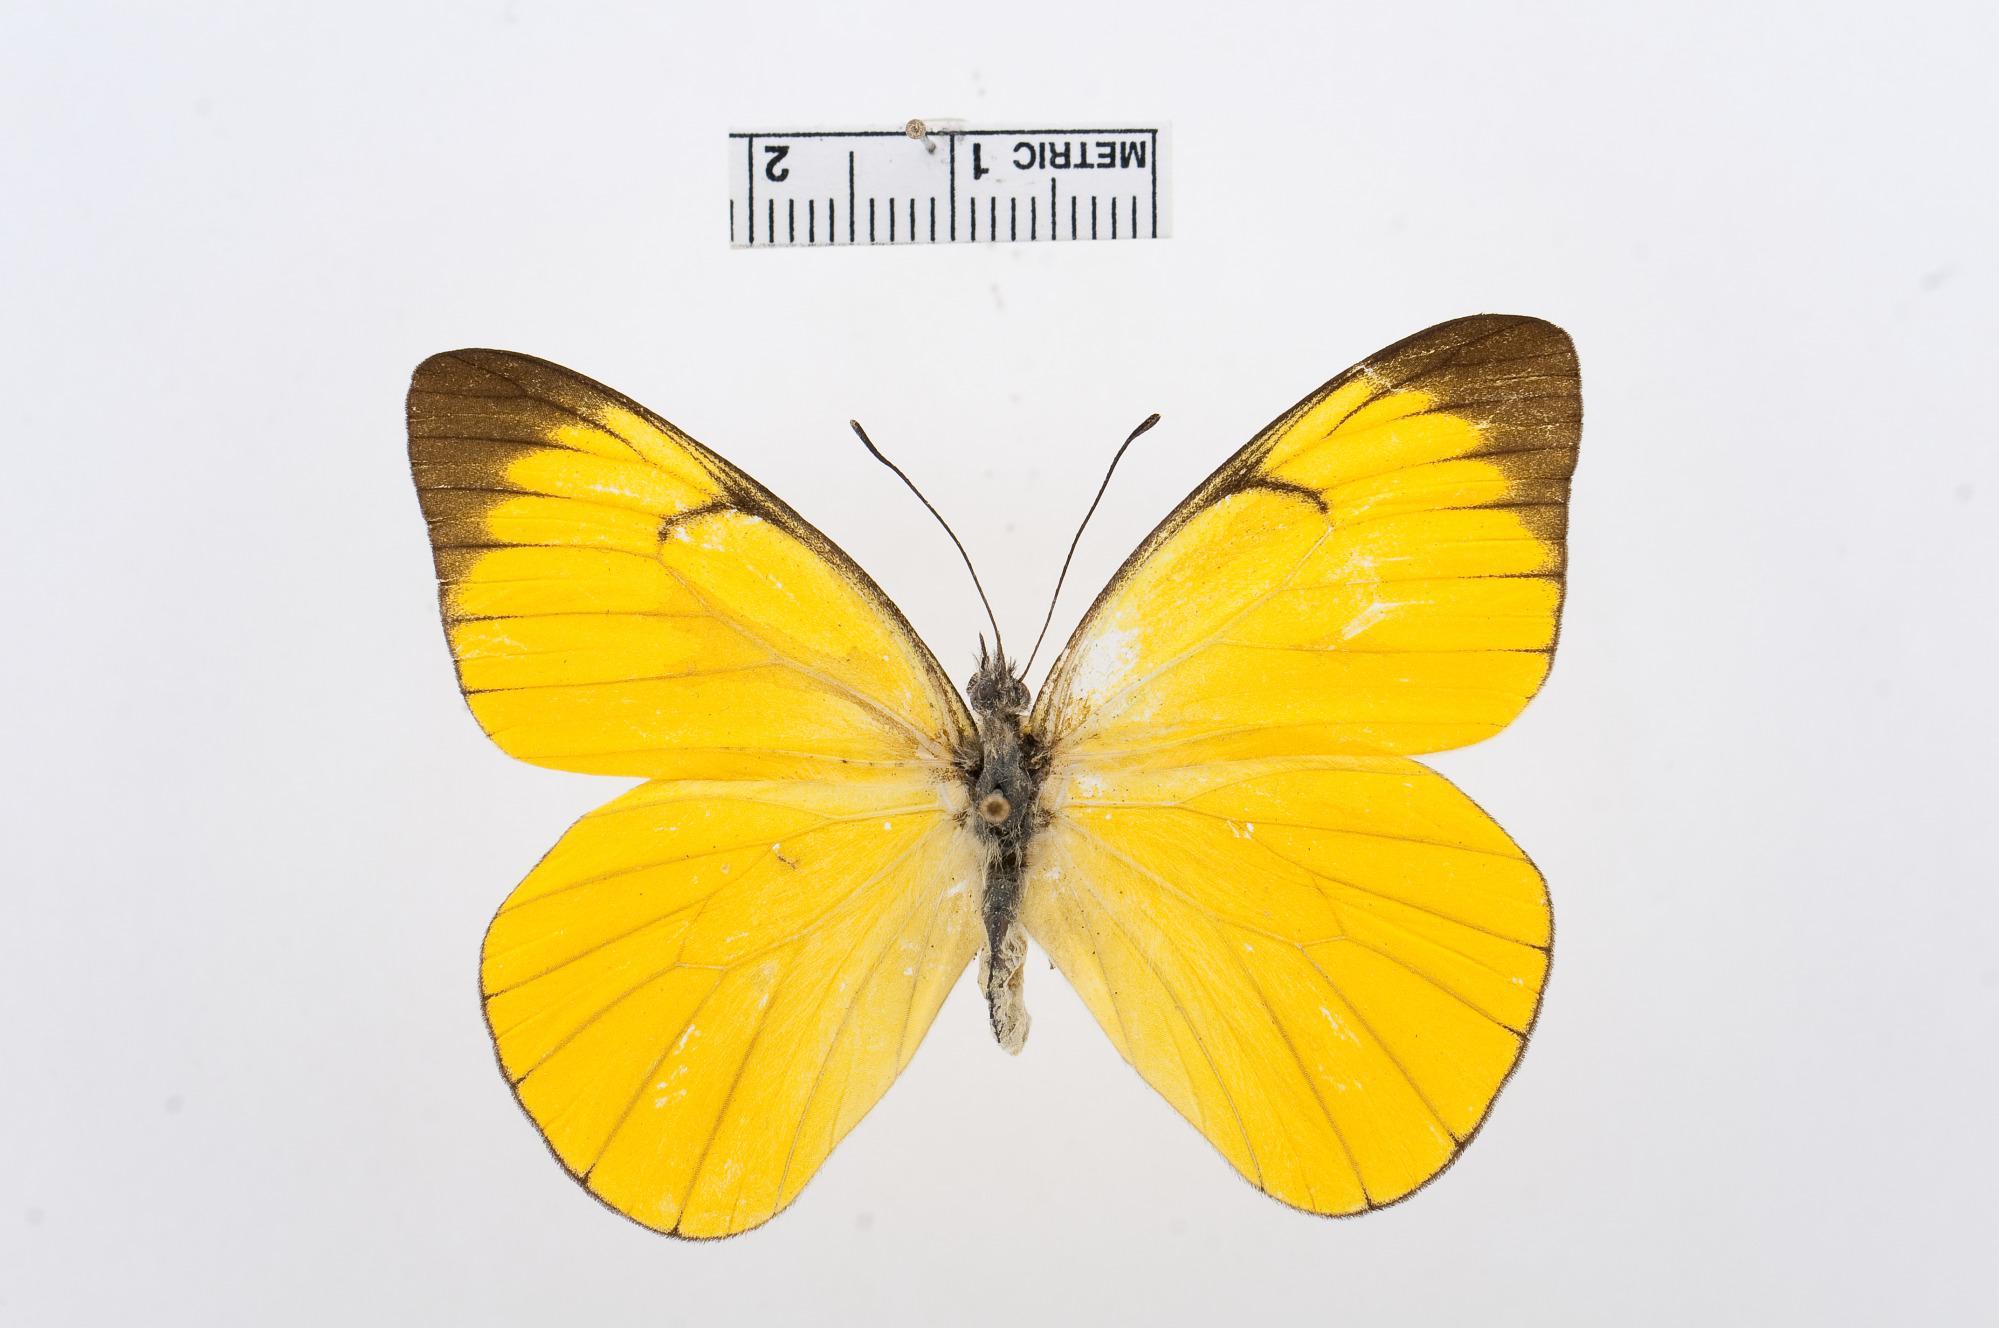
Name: Melete leucanthe
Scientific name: Melete leucanthe
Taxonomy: Animalia, Arthropoda, Hexapoda, Insecta, Lepidoptera, Pieridae, Pierinae